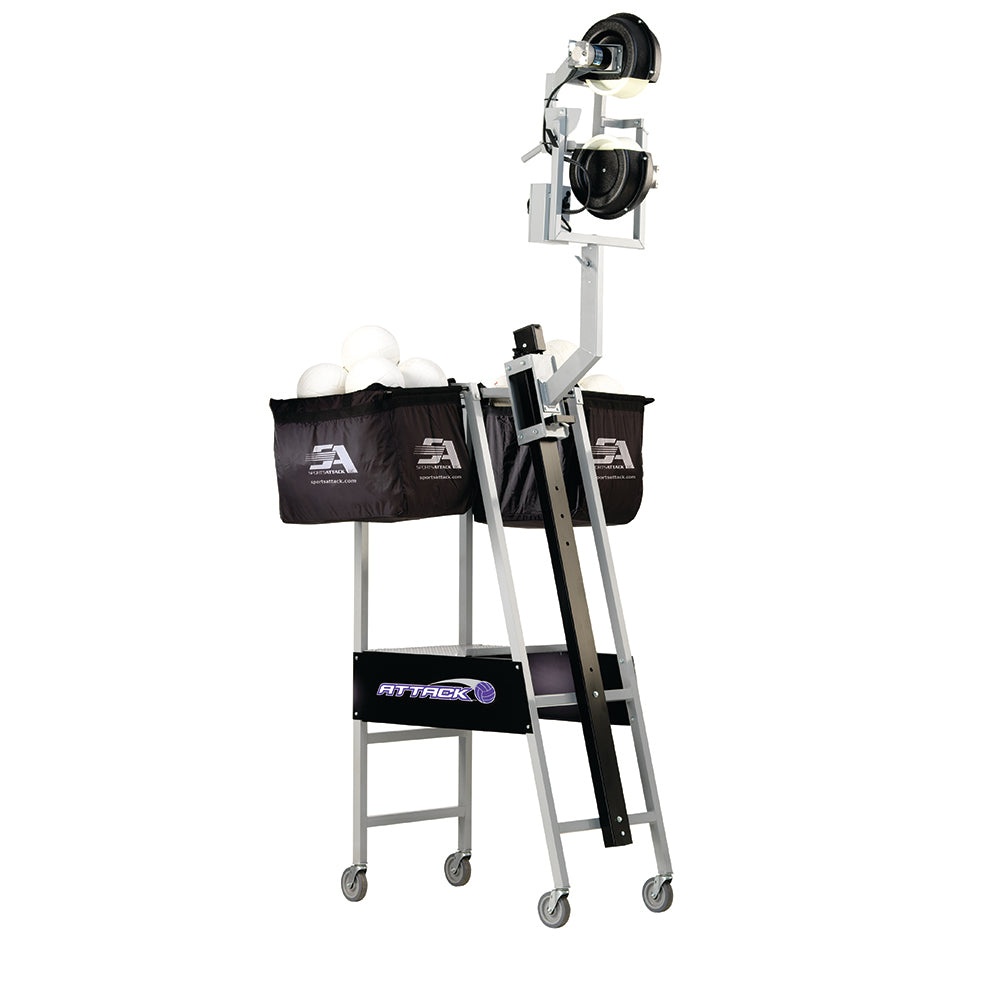
Sports Attack Attack Volleyball Machine
Brand: Sports Attack
Attack Volleyball Machine From national teams to college and club programs, the Attack Volleyball Machine delivers powerful, game-like repetitions to sharpen every skill. Designed to simulate real match conditions, it provides float serves, jump serves, digs, spikes, sets, and passes from a realistic over-the-net (men’s) release height ranging from 6′ to 9′ 3″, with serving speeds up to 80+ MPH. The Attack is trusted by thousands of teams worldwide to deliver high-volume reps every day. It’s highly portable—fitting through standard doorways and into most pickups or SUVs—making it easy to transport and store. Includes: One ball bag and frame (second bag shown in image sold separately). Elite-Level Construction and Performance 16-gauge diamond plate platform ensures a stable, non-slip surface for safe use Built with powder-coated, rust-resistant steel tubing for maximum longevity Extra-wide base ensures solid footing; raising the head brings it closer to the center of gravity for enhanced stability Two powerful variable-speed motors drive 4″ wide, indestructible ball-throwing wheels Fast recovery between reps allows for rapid, continuous drills—no downtime like with air-powered machines
Category: Sporting Goods > Athletics > Volleyball > Volleyball Training Aids > Volleyball Ball Machines